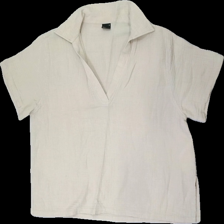
View: front
Type: Blouse
Category: Ladies
Brand: Gina Tricot
Colors: Beige
Material: 100% Cotton
Cut: V-collar, Loose
Size: S
Price range: 50-100
Recommended usage: Reuse
Description: Beige blouse with collar